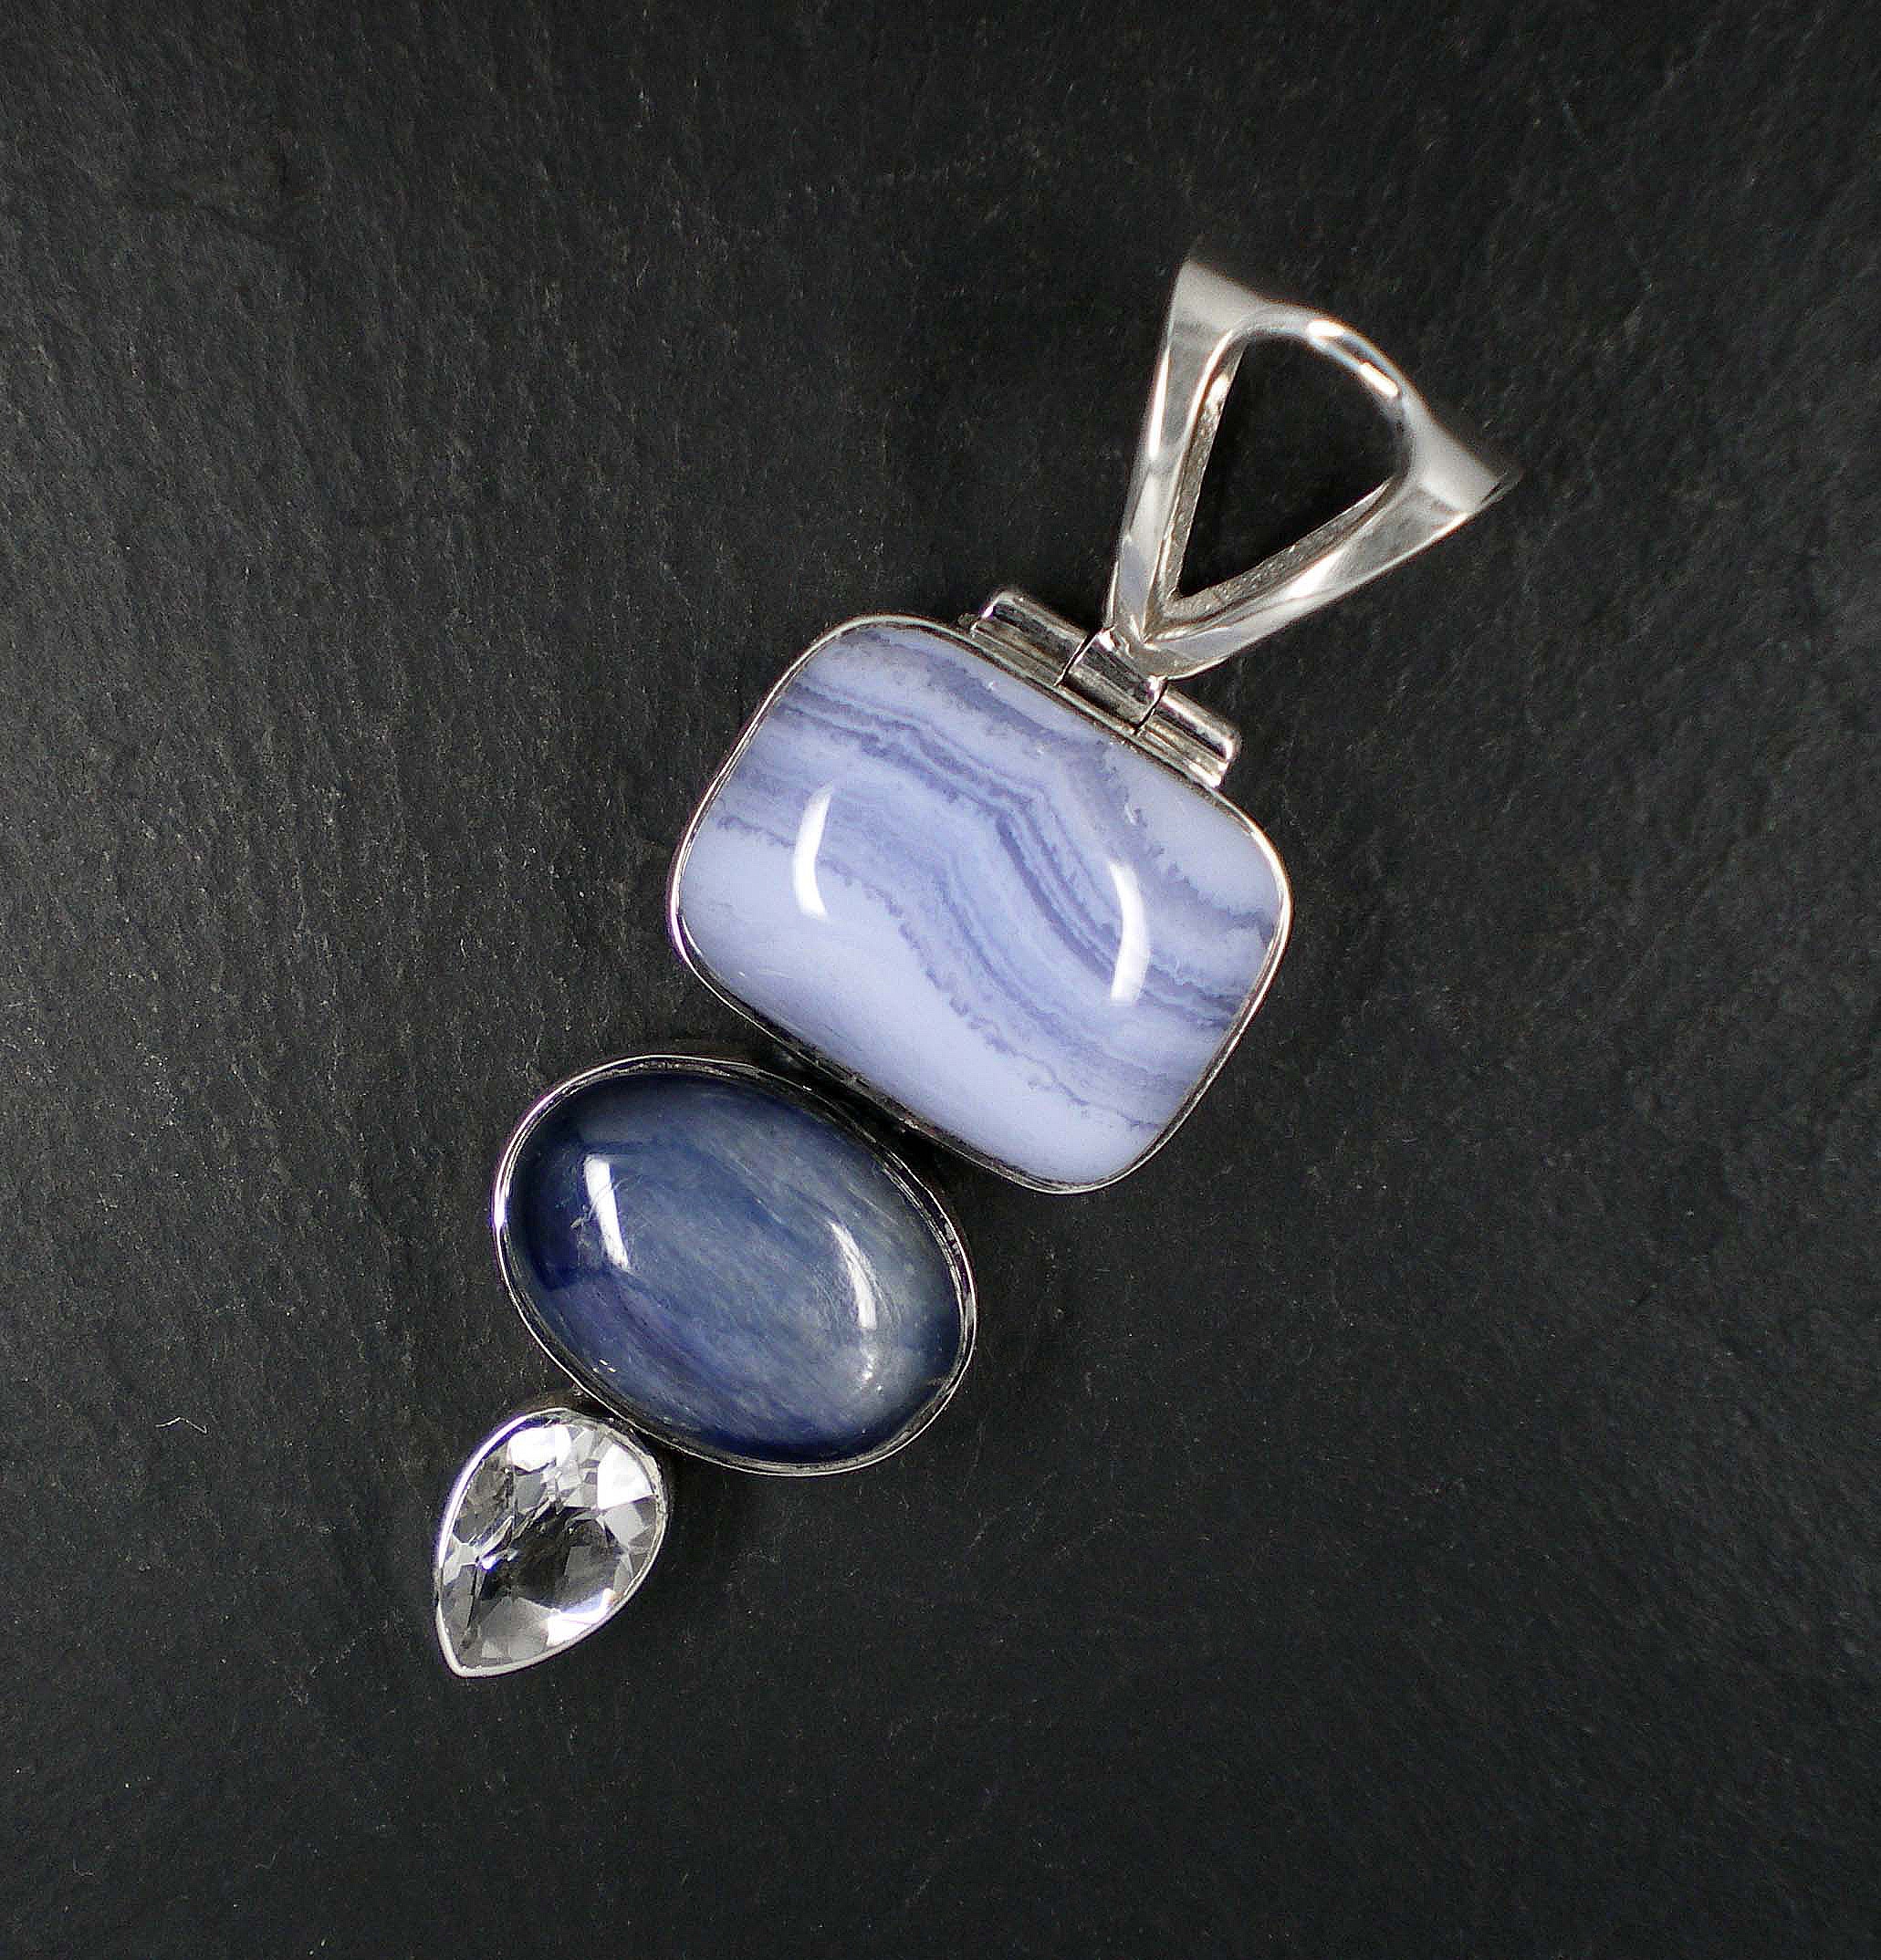
white, ground, blue, slate, transparent, jewellery, silver, violet, earrings, diagonal, shimmer, gemstone, trailers, bluish, pendant, gems, light blue, rock crystal, locket, silver jewelry, fashion accessory, chalcedony